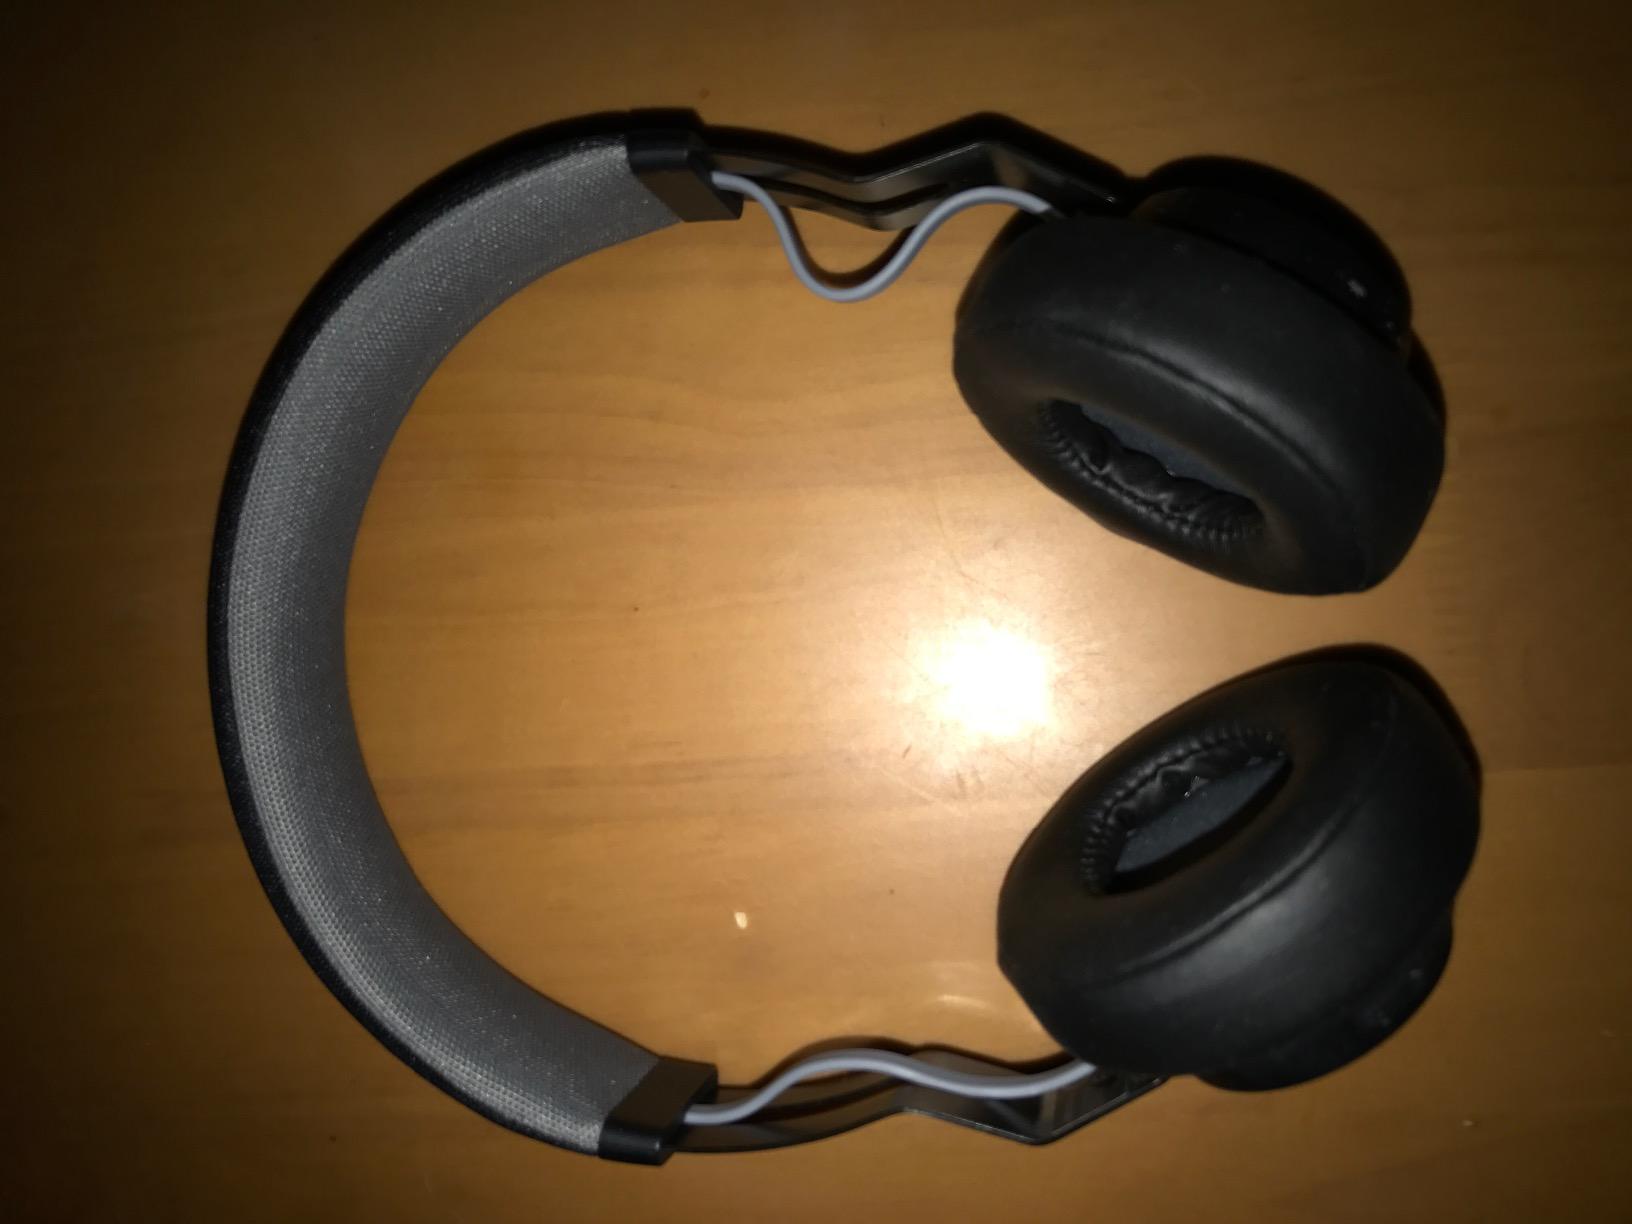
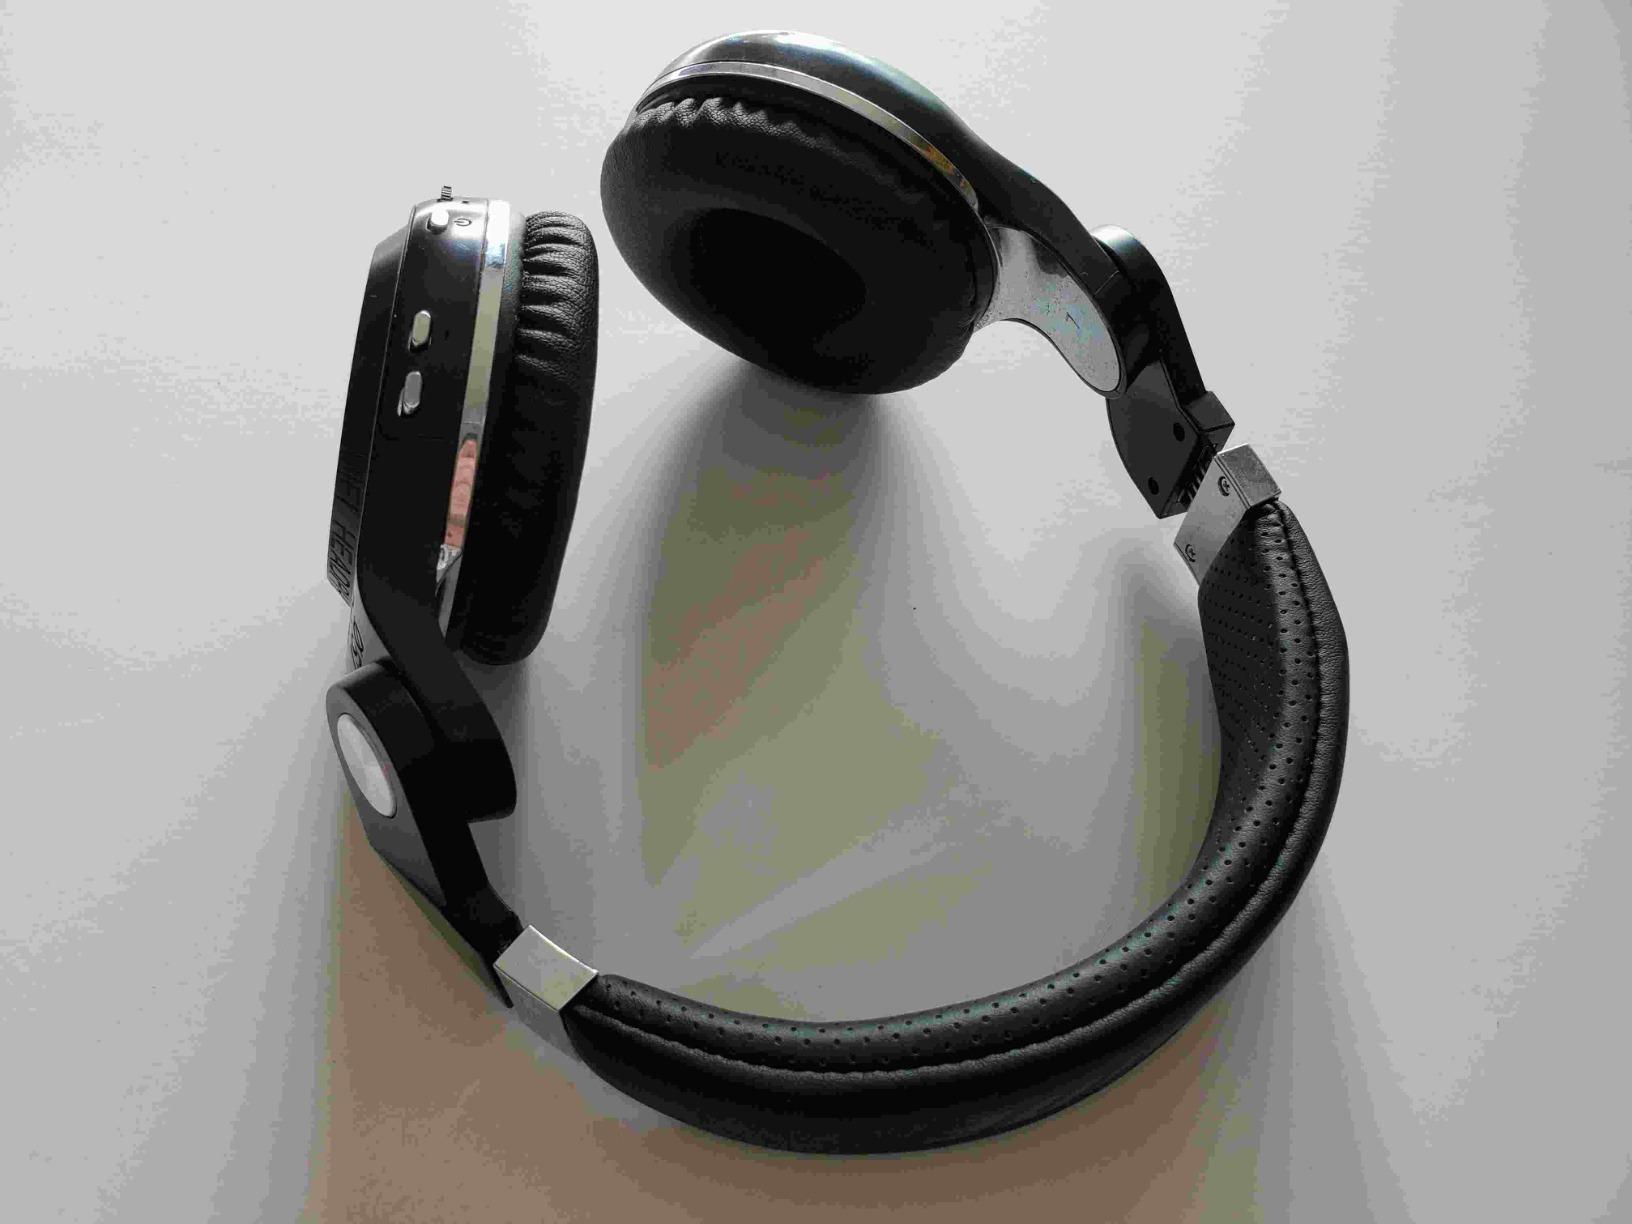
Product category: headphones
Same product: no